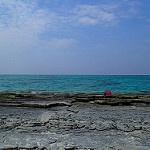
Label: sea